Battling Siki

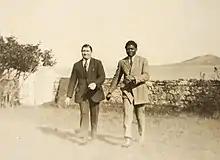
Siki photographed in March 1923 with Eugène Stuber at the Claremont Hotel, Howth, Dublin

Instead, Siki signed to defend his title against Irish light heavyweight Mike McTigue on Saint Patrick's Day in Dublin. The bout was controversial and Siki lost on decision, and so lost the title. This defeat was the first loss in a downward trend of dissipation and poor performances by Siki, which culminated in his death a little over a month after his last fight.